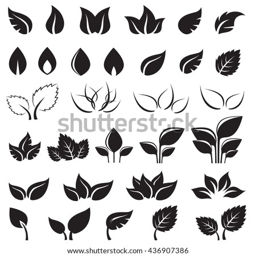
set of black leaves design elements isolated on white background .